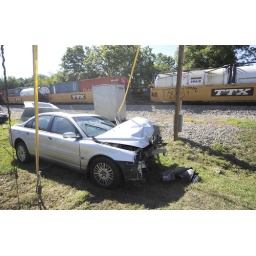
Photo Earl Neikirk/Bristol Herald Courier. This car was hit by a train in Abingdon on Thursday afternoon.